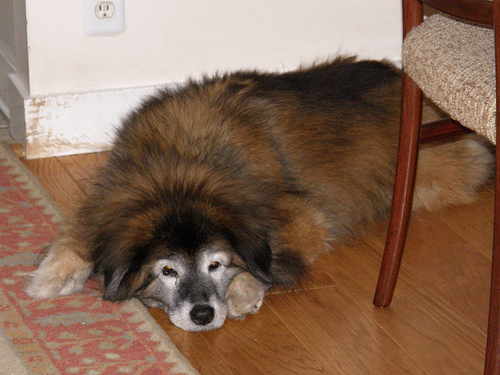
Breed: leonberger